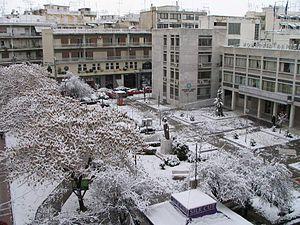
Larissa est une ville grecque située au bord du fleuve Pénée. Elle est le chef-lieu du district régional de Larissa et la capitale de la périphérie de Thessalie, mais aussi celle du diocèse décentralisé de Thessalie-Grèce centrale.